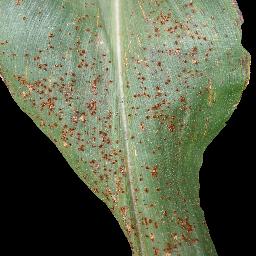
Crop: corn
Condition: (maize)_common_rust